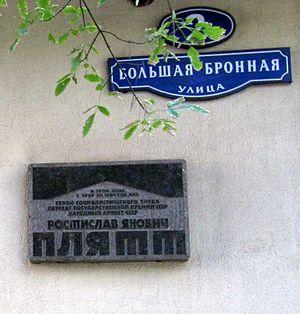
Rostislav Yanovitch Pliatt de son vrai nom Rostislav Ivanovitch Pliat, né dans l'Empire russe à Rostov-sur-le-Don le 13 décembre 1908 et mort à Moscou le 30 juin 1989, est un acteur soviétique d'origine russe.